Nester House (Geneva, New York)

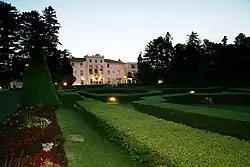

Nester House, also known as Geneva-on-the-Lake, is a historic home located at Geneva in Ontario County, New York, USA. The Renaissance Revival building's design is based upon the Villa Lancellotti, a 16th-century suburban villa in the village of Frascati near Rome. It was built in 1911 and is a large three-story, U-shaped villa, built of brick and concrete block and coated in stucco. In 1949, the Capuchin Order acquired the property and operated the Immaculate Heart of Mary Seminary on the property. In 1973, the Capuchins sold the property and the house and its 1949 additions were later converted into 30 apartments. It is now operated as a resort.